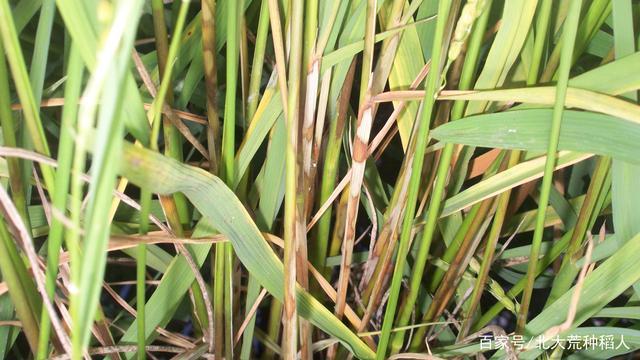
Plant: Ginger
Disease: ginger sheath blight